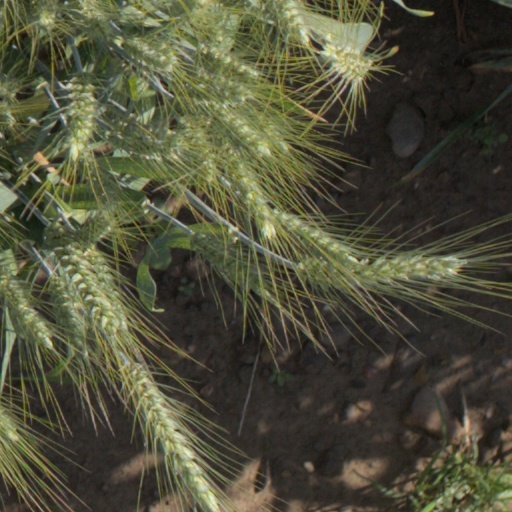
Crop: wheat